Louis B. Mayer

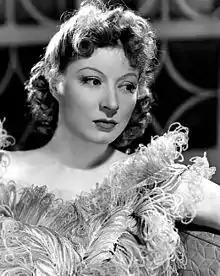
Greer Garson, 1940s

Mayer wanted British actress Greer Garson, his personal discovery, to star, but she refused to play a matronly role. Mayer implored her "to have the same faith in me" that he had in her. He read from the script, having her visualize the image she would present to the world, "a woman who survives and endures. She was London. No, more than that, she was ... England!" Garson accepted the role, winning the Academy Award for Best Actress. "Mrs. Miniver" won six Academy Awards and became the top box office hit of 1942.